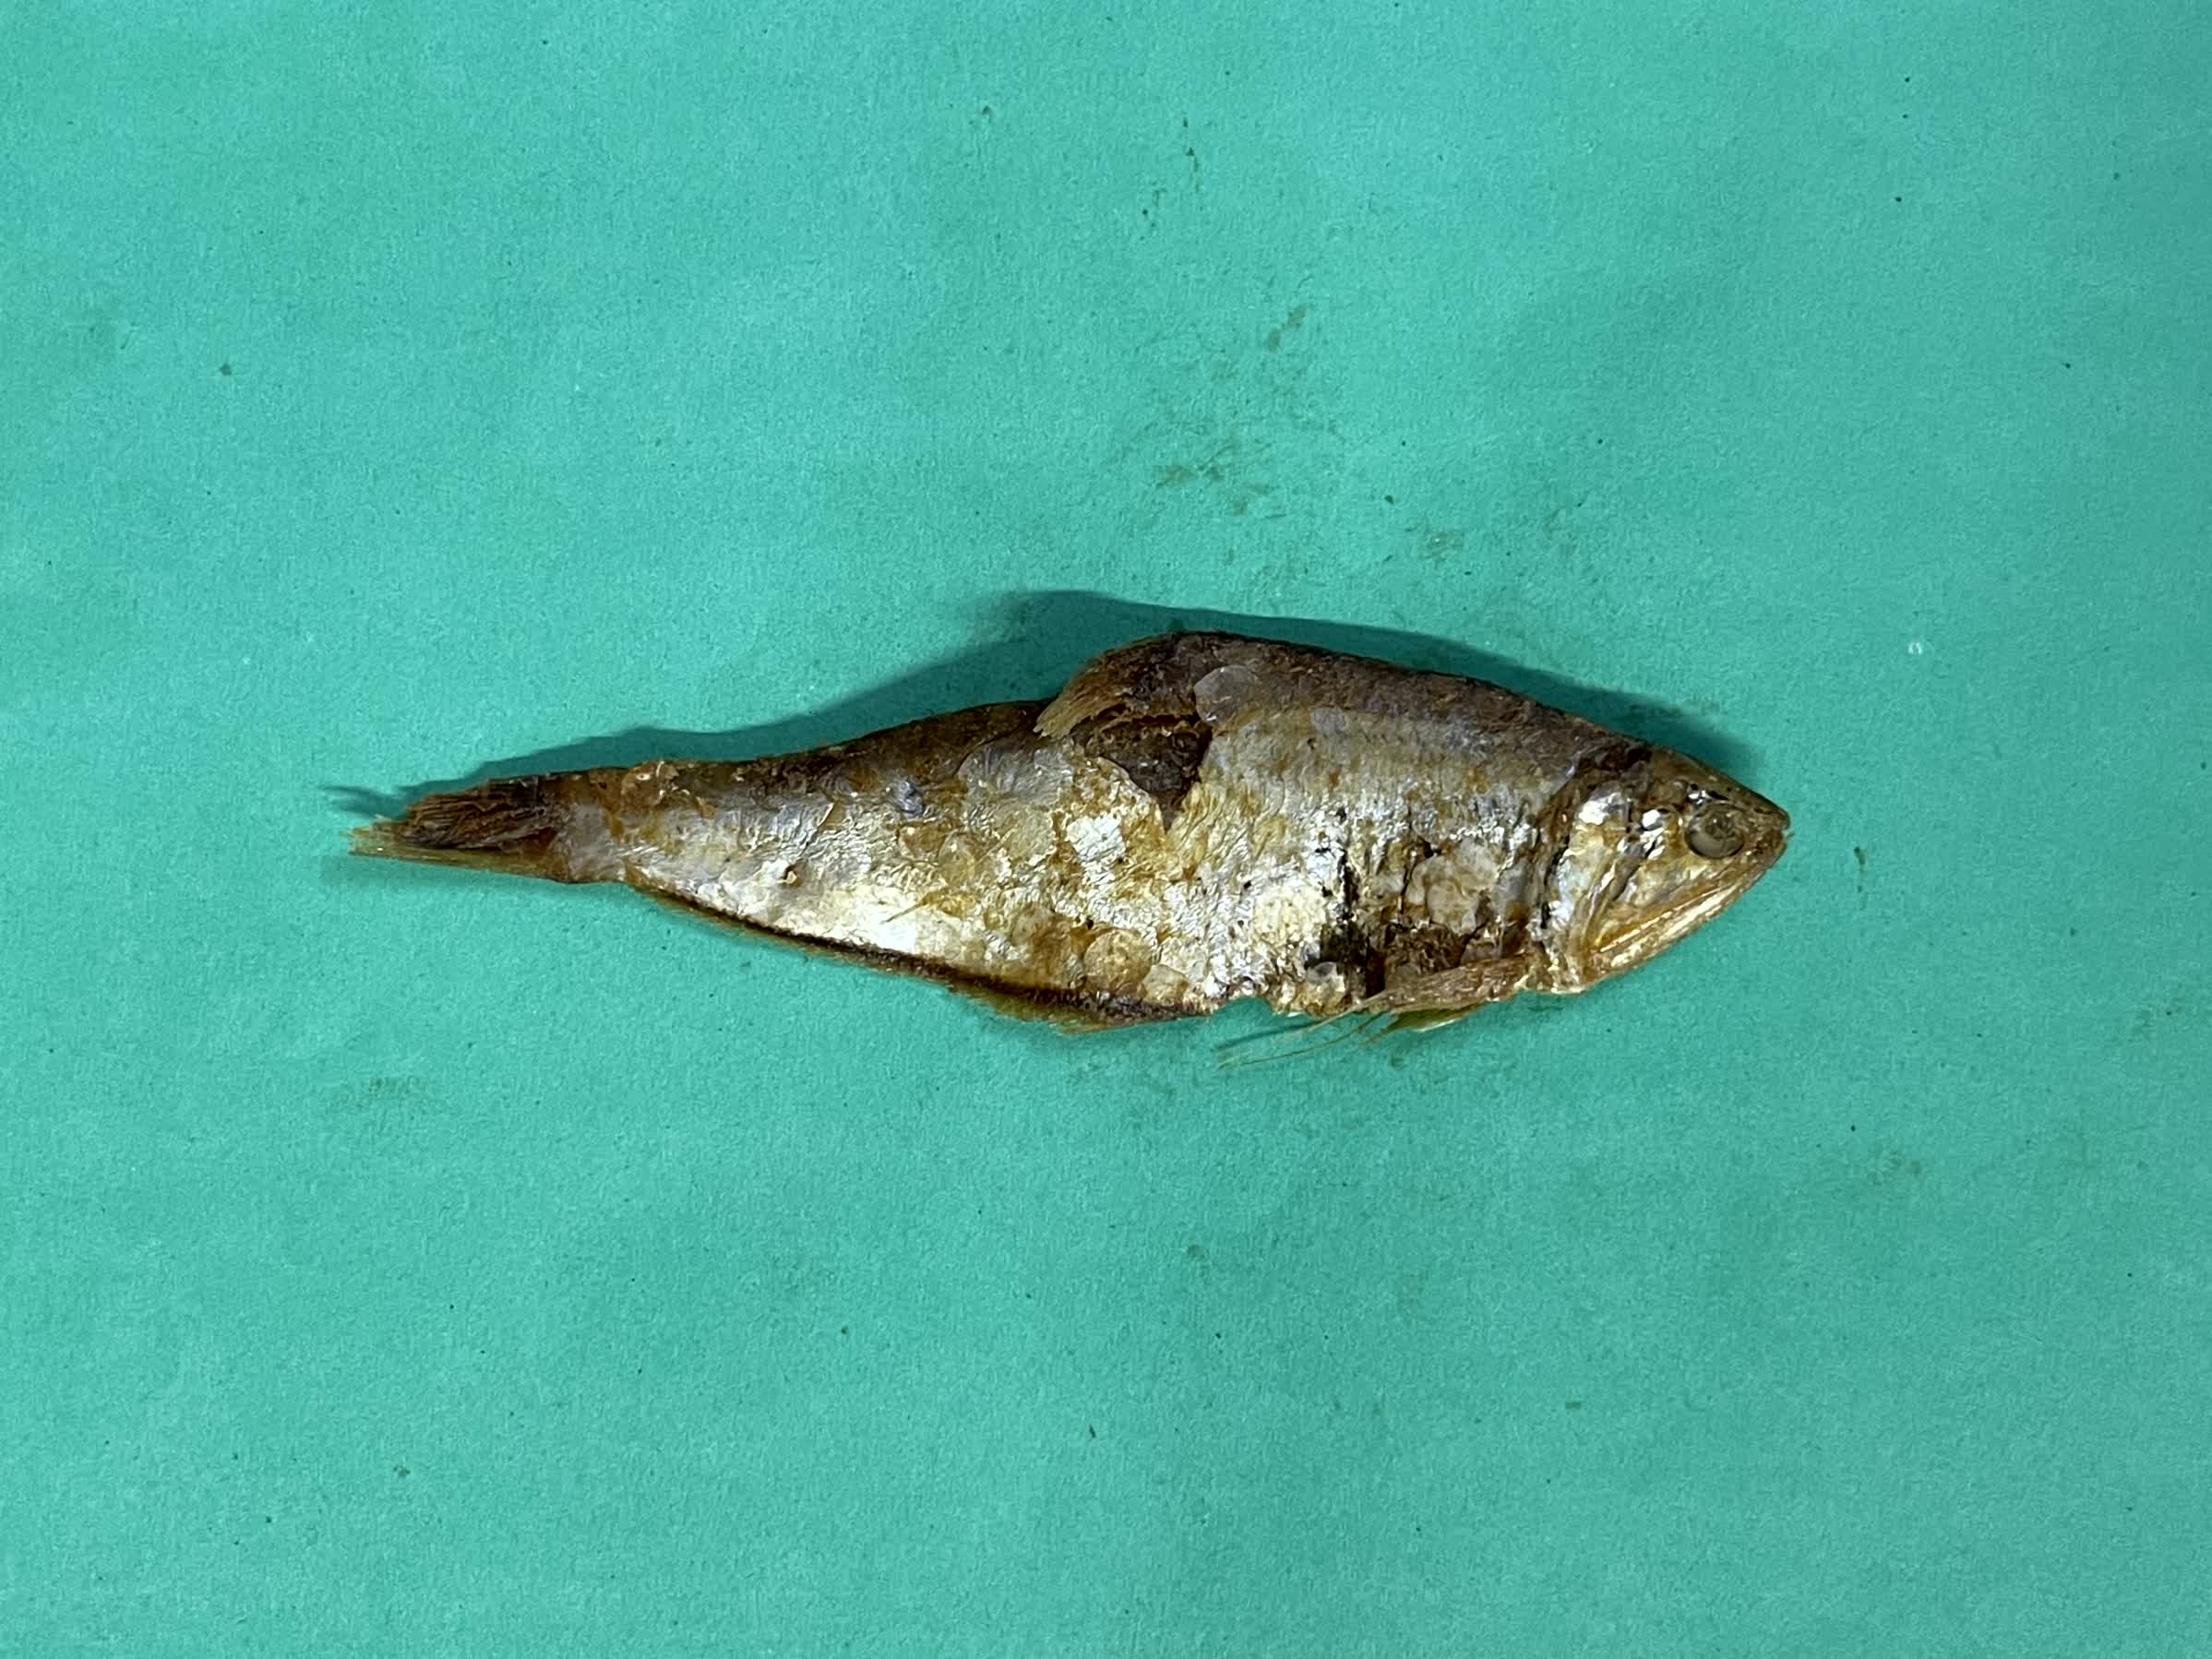
Species: Bashpata